1. FC Tatran Prešov

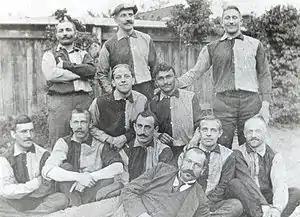
Eperjesi TVE in 1904

The first official football match on the territory of present-day Slovakia took place on 25 May 1898 in Eperjes, today's Prešov, that time in Hungary, between two Budapest-based teams, Óbudai TE and Budapesti TC on the initiation of František Pethe, a gymnastic teacher in the local grammar school. On the same day the Eperjesi Torna és Vívó Egyesület (Eperjesi TVE, lit. "Gymnastic and Fencing Association of Eperjes") was founded, which is regarded as the first football club of Slovakia.